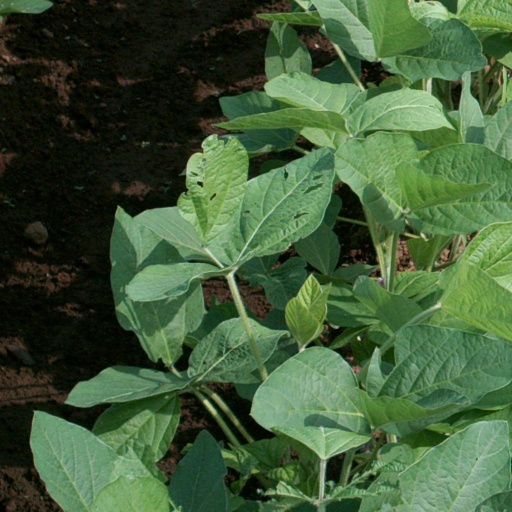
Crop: soybean